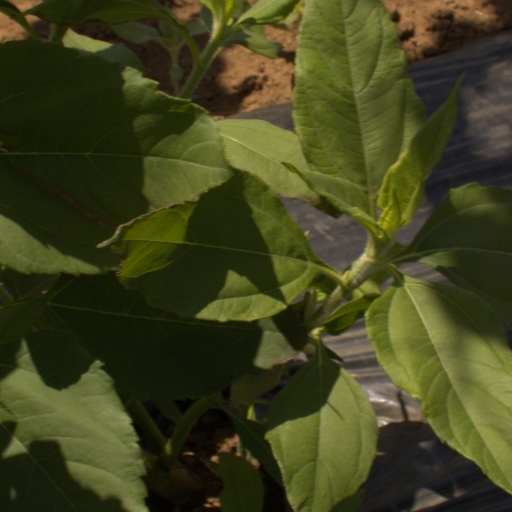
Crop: Jerusalem artichoke